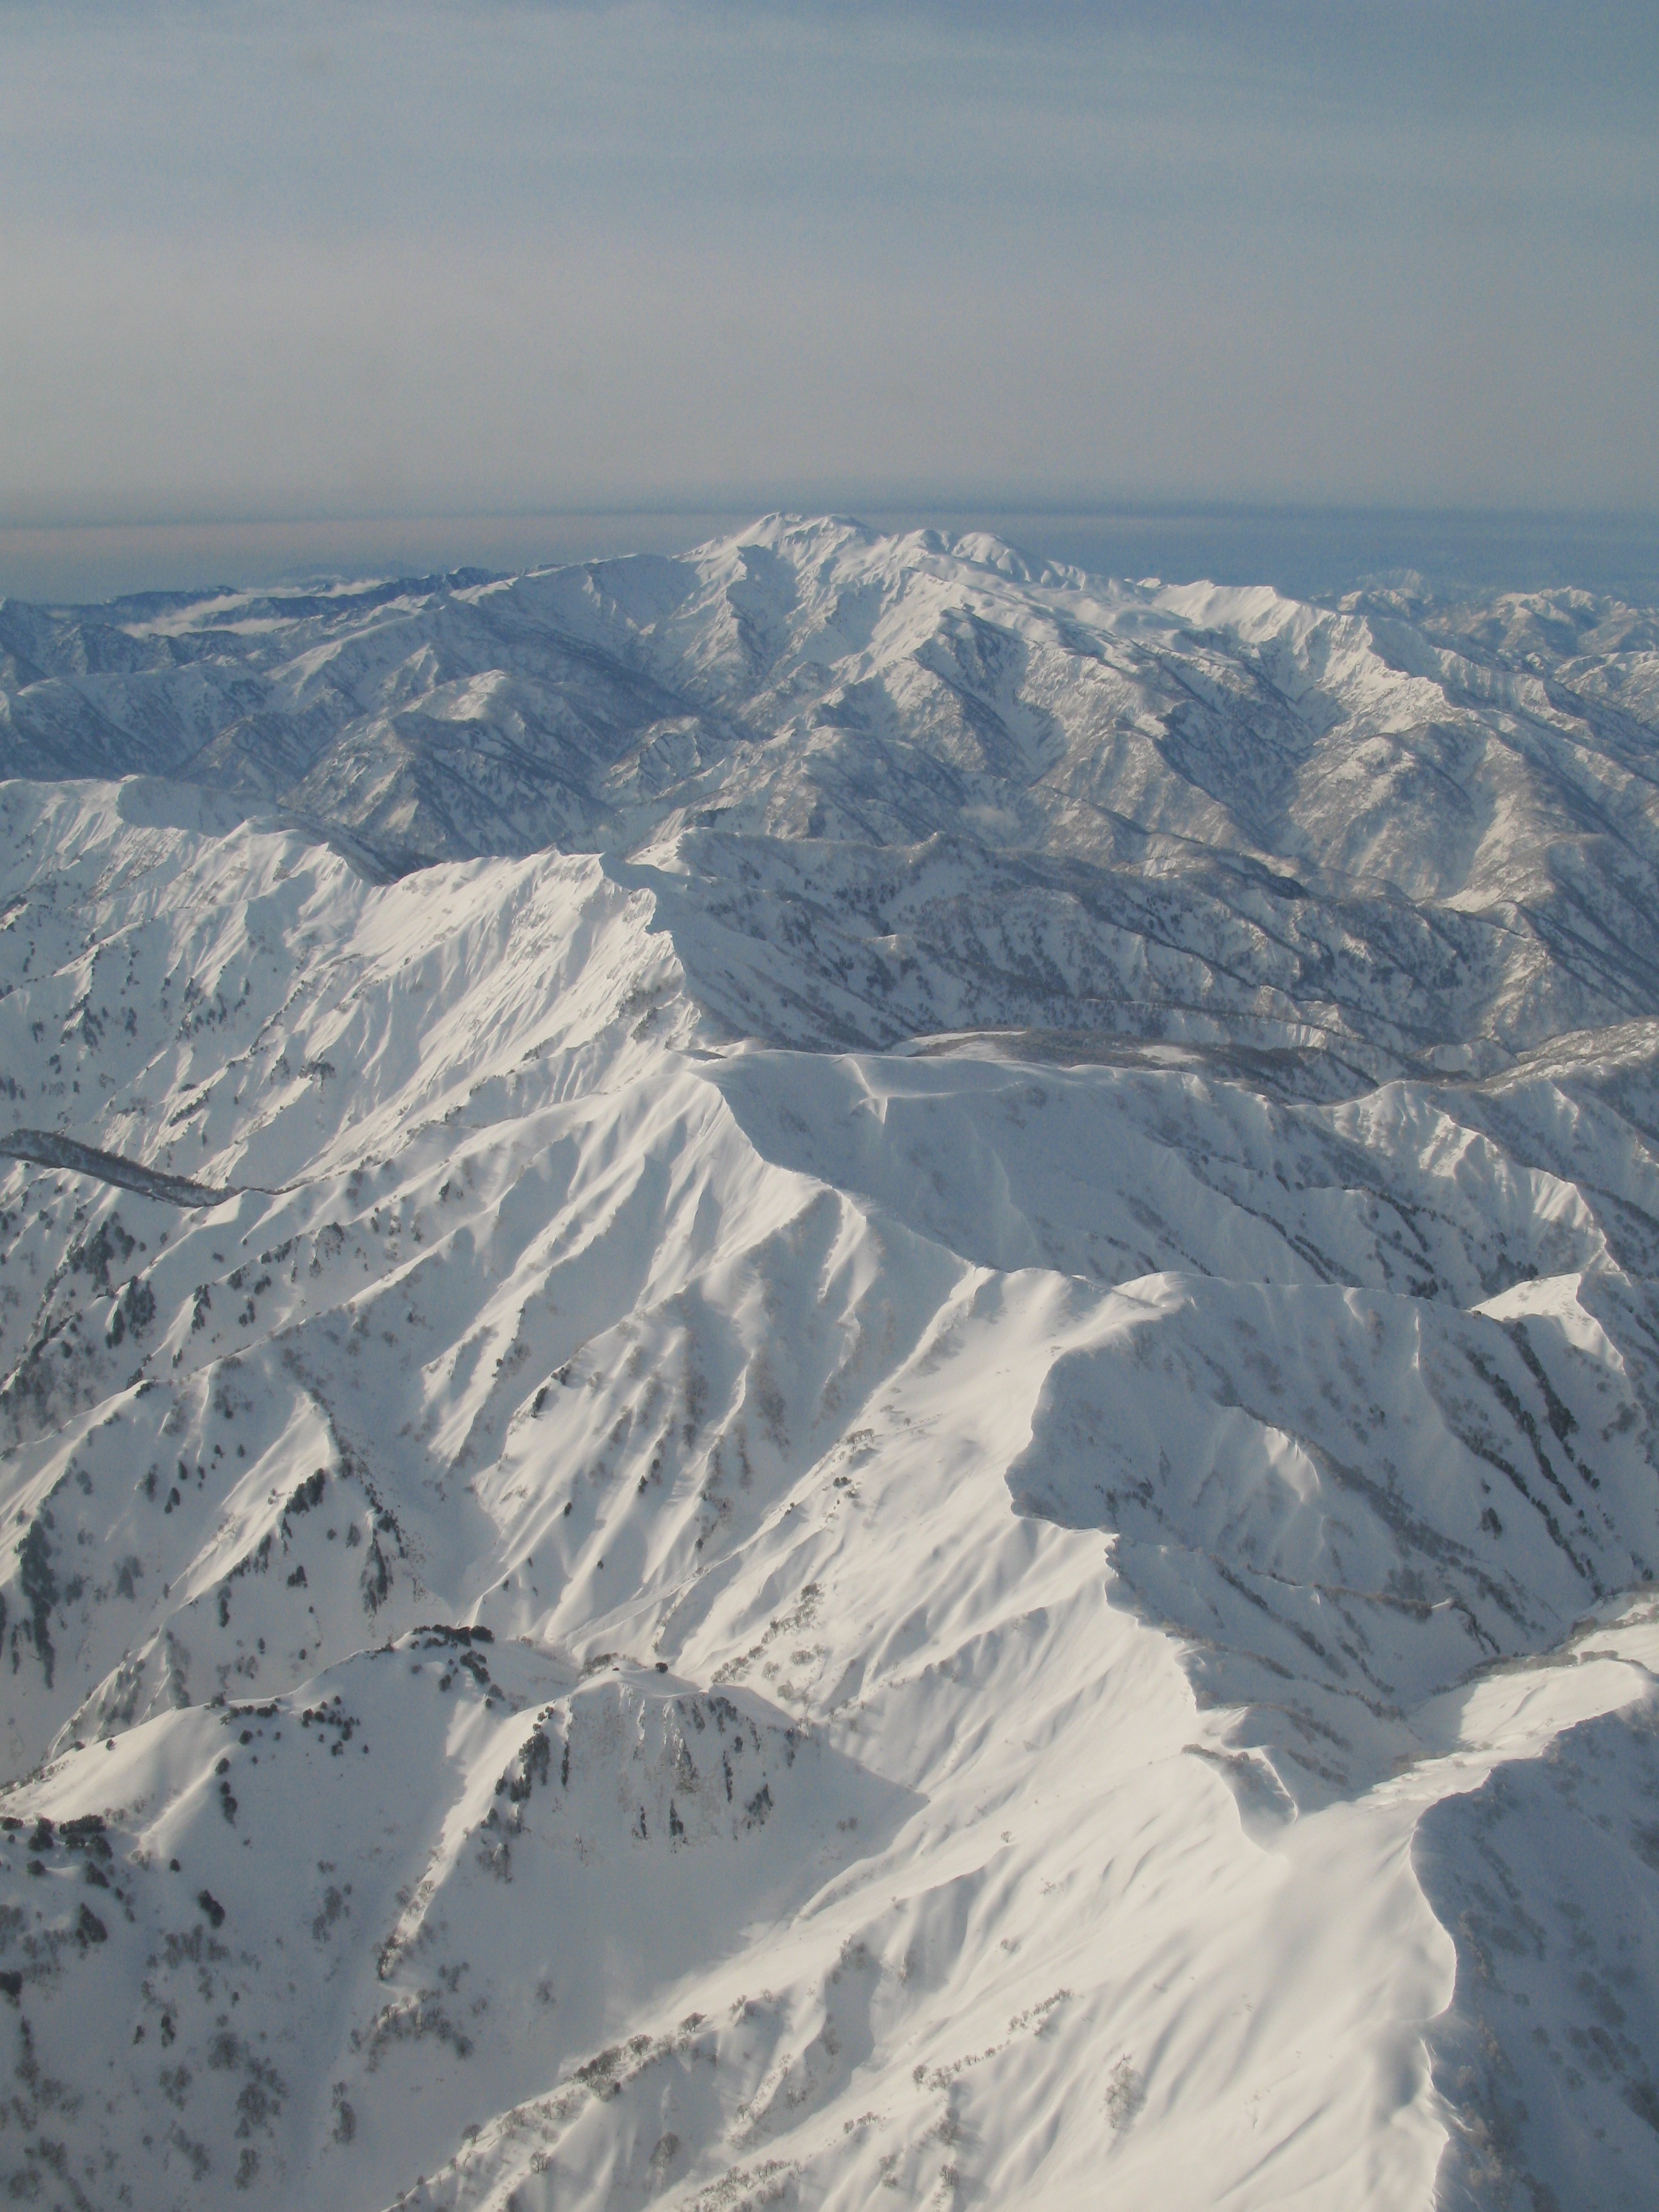
landscape, mountain, snow, winter, view, mountain range, high, flight, weather, arctic, season, ridge, summit, alps, plateau, hires, views, piste, hi, res, powershotg7, canong7, landform, ski touring, aerial photography, ski mountaineering, geographical feature, atmosphere of earth, mountainous landforms, geological phenomenon